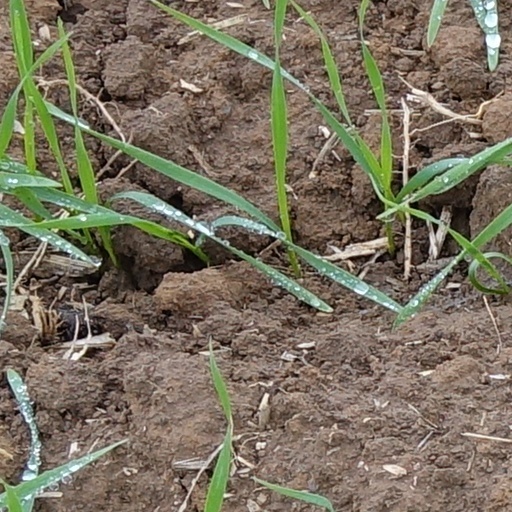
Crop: wheat